Lindley Hall Farm

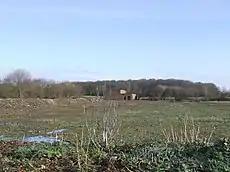
An image taken at Lindley Hall Farm, at the point which the Ordnance Survey calculated to be the geographical centre of England.

Lindley Hall Farm is a farm in Leicestershire, England, in close proximity to Fenny Drayton and Higham on the Hill. The farm is owned by Stephen Farmer. It has been best known as the geographical centre of England since the Ordnance Survey's investigation in 2002. A plaque has been erected by the Ordnance Survey denoting the geographical central point and disputing the historically believed idea that Meriden was the geographical centre.